Mata no Madh

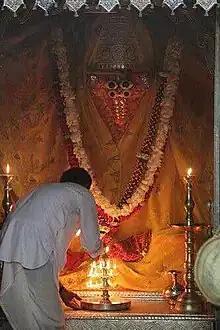
Goddess Ashapura

The temple was built in the 14th century by two Karad Vanias, Ajo and Anagor. They were the ministers in the court of the father of Lakho Phulani. The temple was damaged by the earthquake in 1819. The temple was rebuilt by Sundarji Shivji and Mehta Vallabhaji, two Brahmakshatriya in 1823 (Samvat 1880). The temple is 58 ft. long, 32 ft. wide and 52 ft. tall. Except that it has a passage for walking round the deity, it is much the same as the temple at Koteshwar. The temple was damaged again by the earthquake in 2001 but was repaired again.